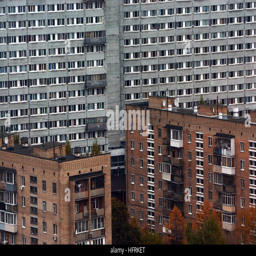
flats and apartments in the district